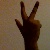
The image shows a hand gesture representing the number 3 in Indian Sign Language.